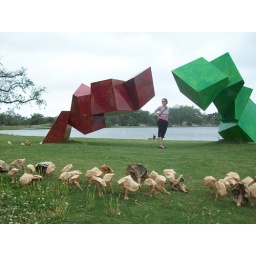
Meg is standing by the &amp;quot;official&amp;quot; art sculpture, but in the foreground we found another art installation: Paper bag mushrooms!